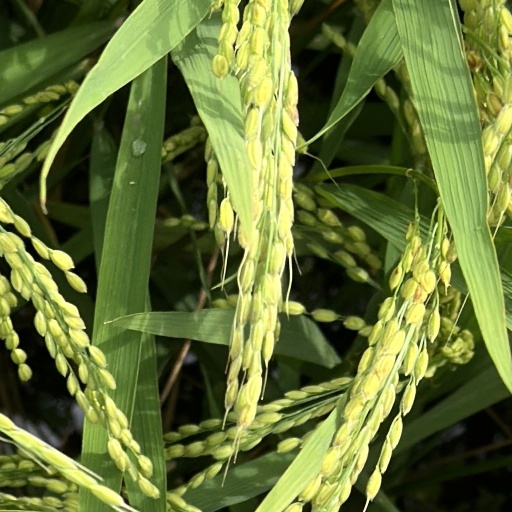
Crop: rice